Tokyo Tarareba Girls

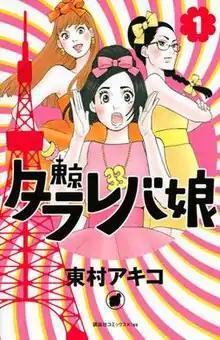
Cover of the first volume

is a Japanese manga series written and illustrated by Akiko Higashimura. It was serialized in Kodansha's manga magazine "Kiss" from March 2014 to April 2017 and later collected in nine bound volumes. It is licensed for an English-language release by Kodansha USA. The manga won the Eisner Award for Best U.S. Edition of International Material—Asia in 2019.